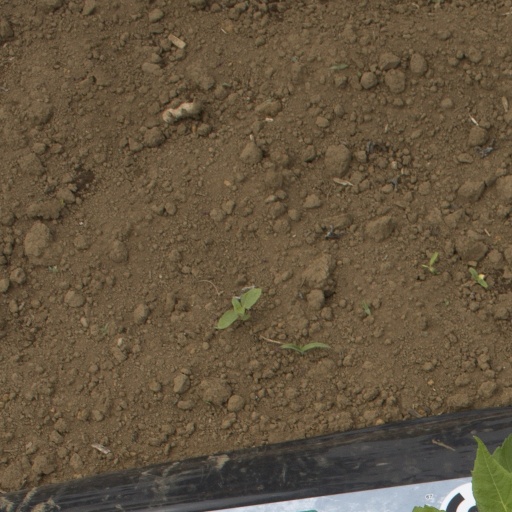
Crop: Jerusalem artichoke